Enskedefältet

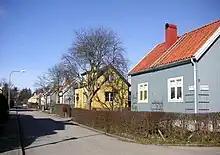
Typical houses in Enskedefältet (2008)

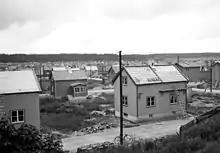
Enskedefältet while being built in 1932

Enskedefältet is a community of Söderort in Stockholm, Sweden.